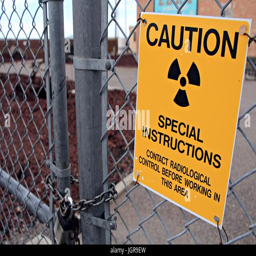
radiological warning sign on a padlocked fence